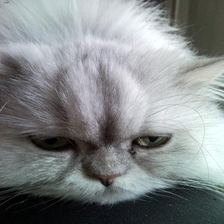
Species: cat
Breed: Persian